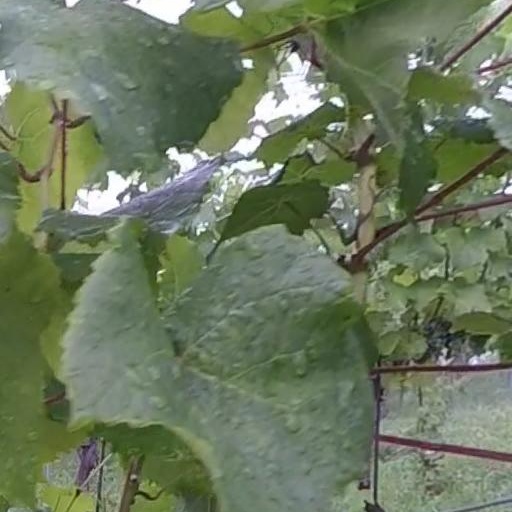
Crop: grape